Virtual assistant

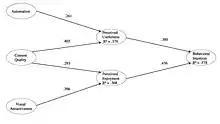
Graphical sum up of the study capturing reasons of interest of virtual assistants for consumers

In 2019 Antonio A. Casilli, a French sociologist, criticized artificial intelligence and virtual assistants in particular in the following way: